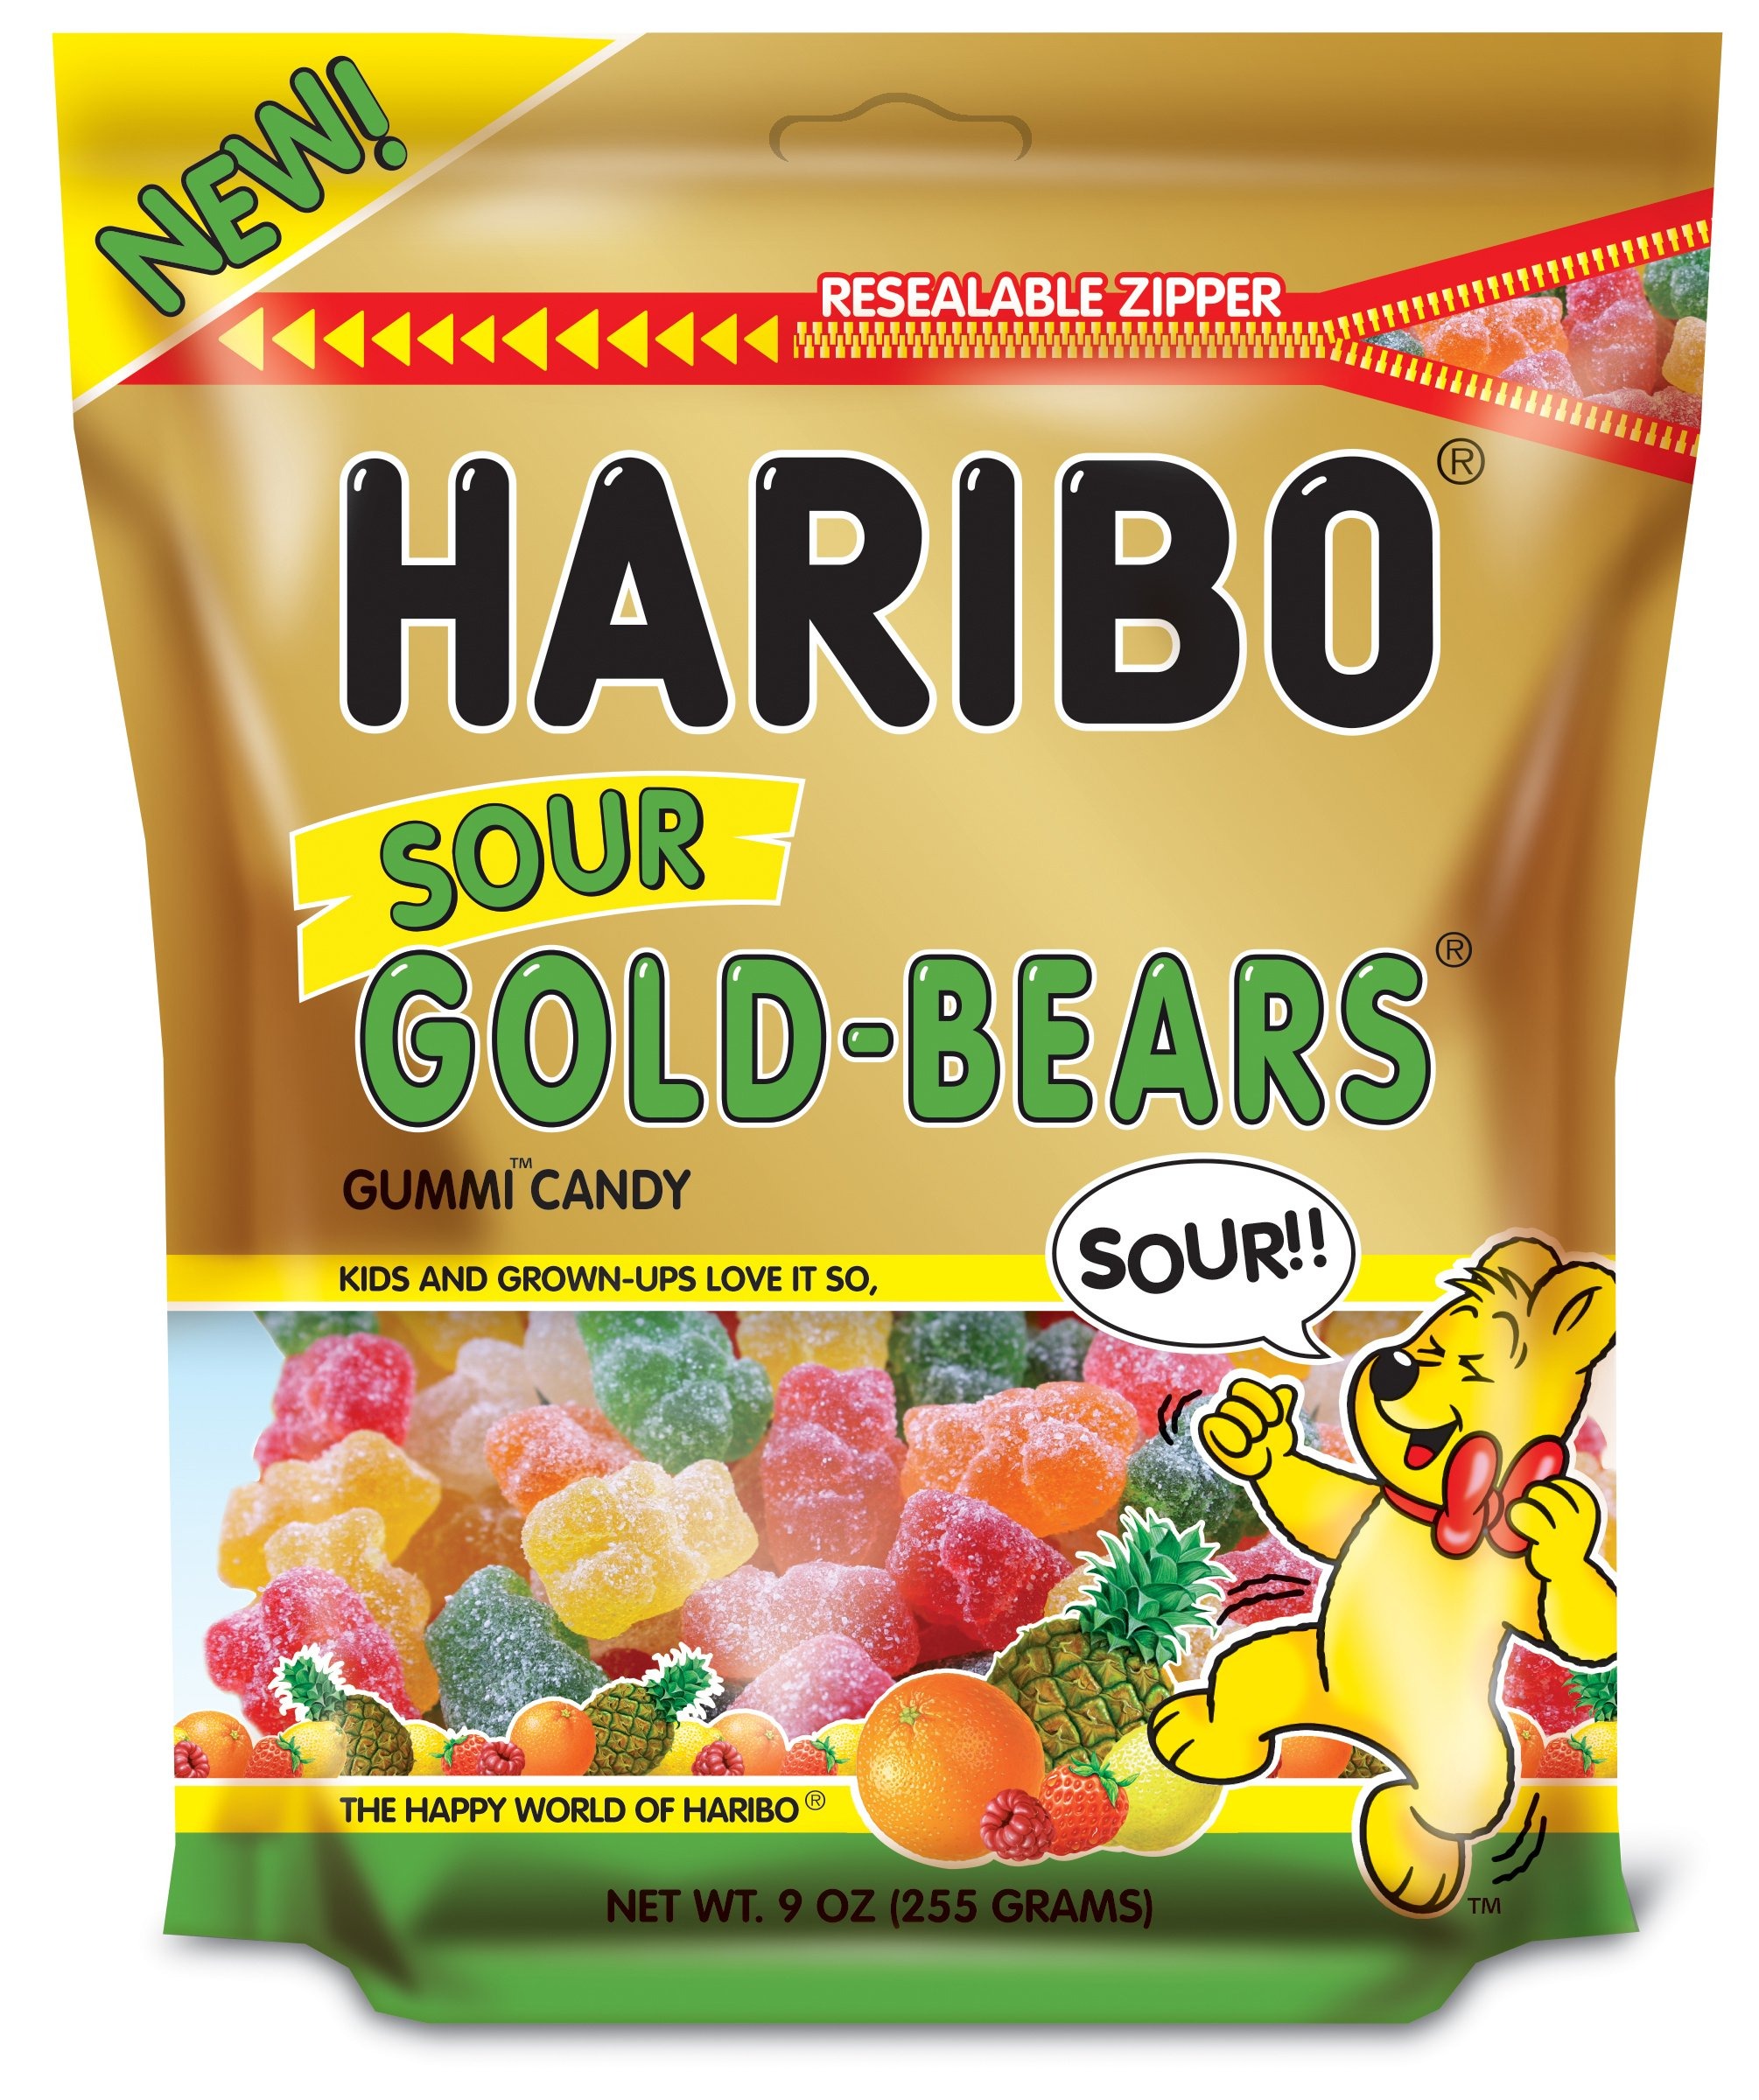
Item Name: Haribo New Sour Gold-Bears Gummi Candy in a Resealable Pouch (9 Ounces)
Bullet Point 1: 1 - 9 Ounce Resealable Bag of Haribo Sour Gold-Bears Gummi Candy
Bullet Point 2: Flavors include: Orange, Lemon, Strawberry, Raspberry, Pineapple
Bullet Point 3: The original gummi bears with a sour, tangy coating: HARIBO SOUR GOLD-BEARS in the flavors lemon, orange, pineapple, raspberry and strawberry!
Bullet Point 4: Makes a Great Gift
Bullet Point 5: Fat Free
Product Description: The original gummi bears with a sour, tangy coating: HARIBO SOUR GOLD-BEARS in the flavors lemon, orange, pineapple, raspberry and strawberry!
Value: 9.0
Unit: Ounce

Price: 3.49